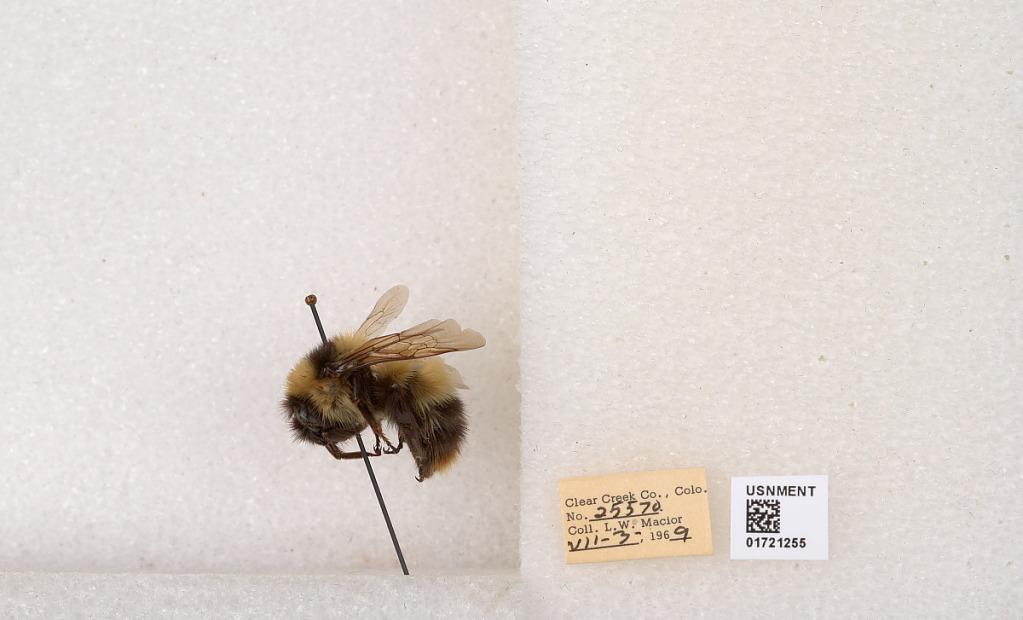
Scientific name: Bombus kirbyellus
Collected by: L. Macior
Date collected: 1969-7-3
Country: United States
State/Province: Colorado
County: Clear Creek
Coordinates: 39.6891, -105.644